Infinity Science Fiction

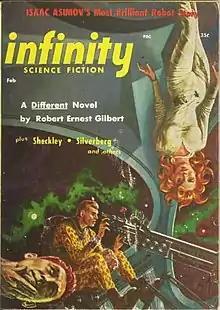
Three people in a spaceship in zero gravity

Shaw knew the science fiction field well, and was friends with many established writers, so he was occasionally able to acquire good stories. The first issue included "The Star", by Arthur C. Clarke, about a planet destroyed by a nova (an exploding star): the light from the nova was seen from Earth as the Star of Bethlehem. A sequel, by Betsy Curtis, appeared in the June 1956 issue. "The Star", which won the Hugo award for that year's best short story, had originally been submitted to "The Observer" in the UK for a short-story contest, but did not win any of the prizes. It was rejected by several publishers in the US before Shaw bought it; Clarke recorded that "The Saturday Evening Post" turned it down on the grounds that it was "blasphemous".